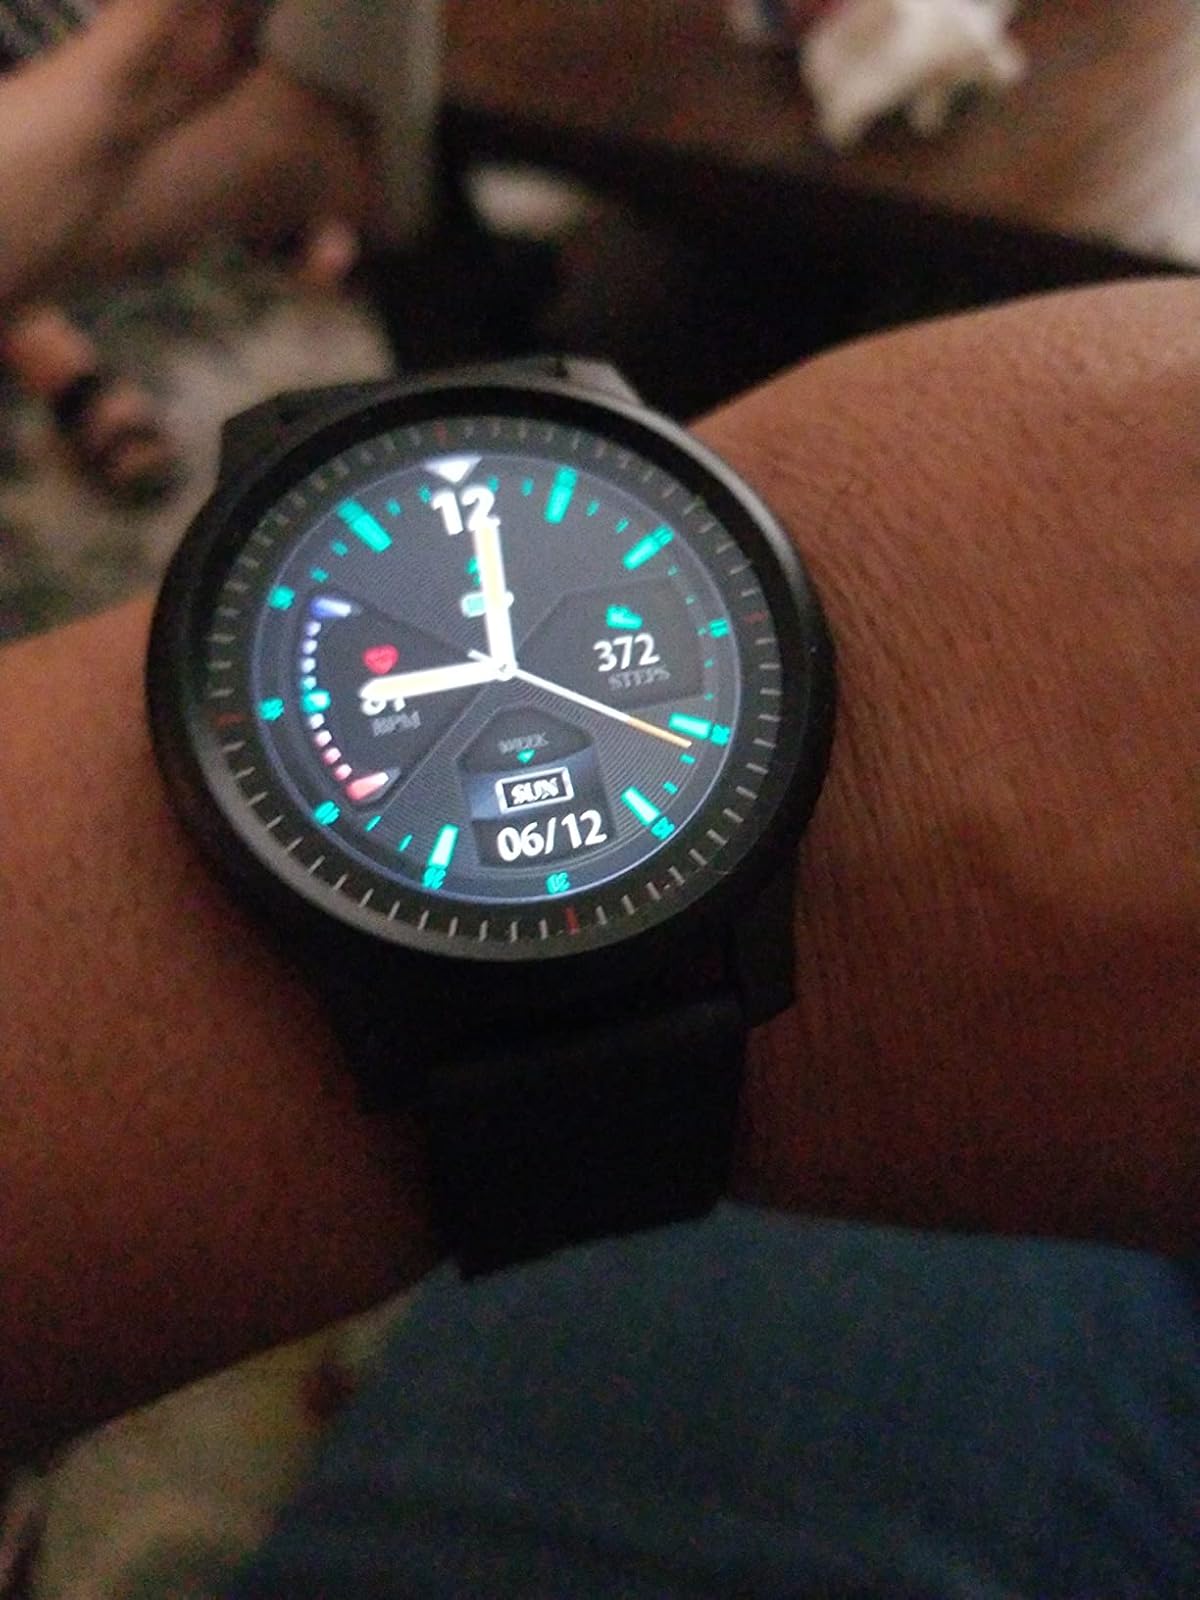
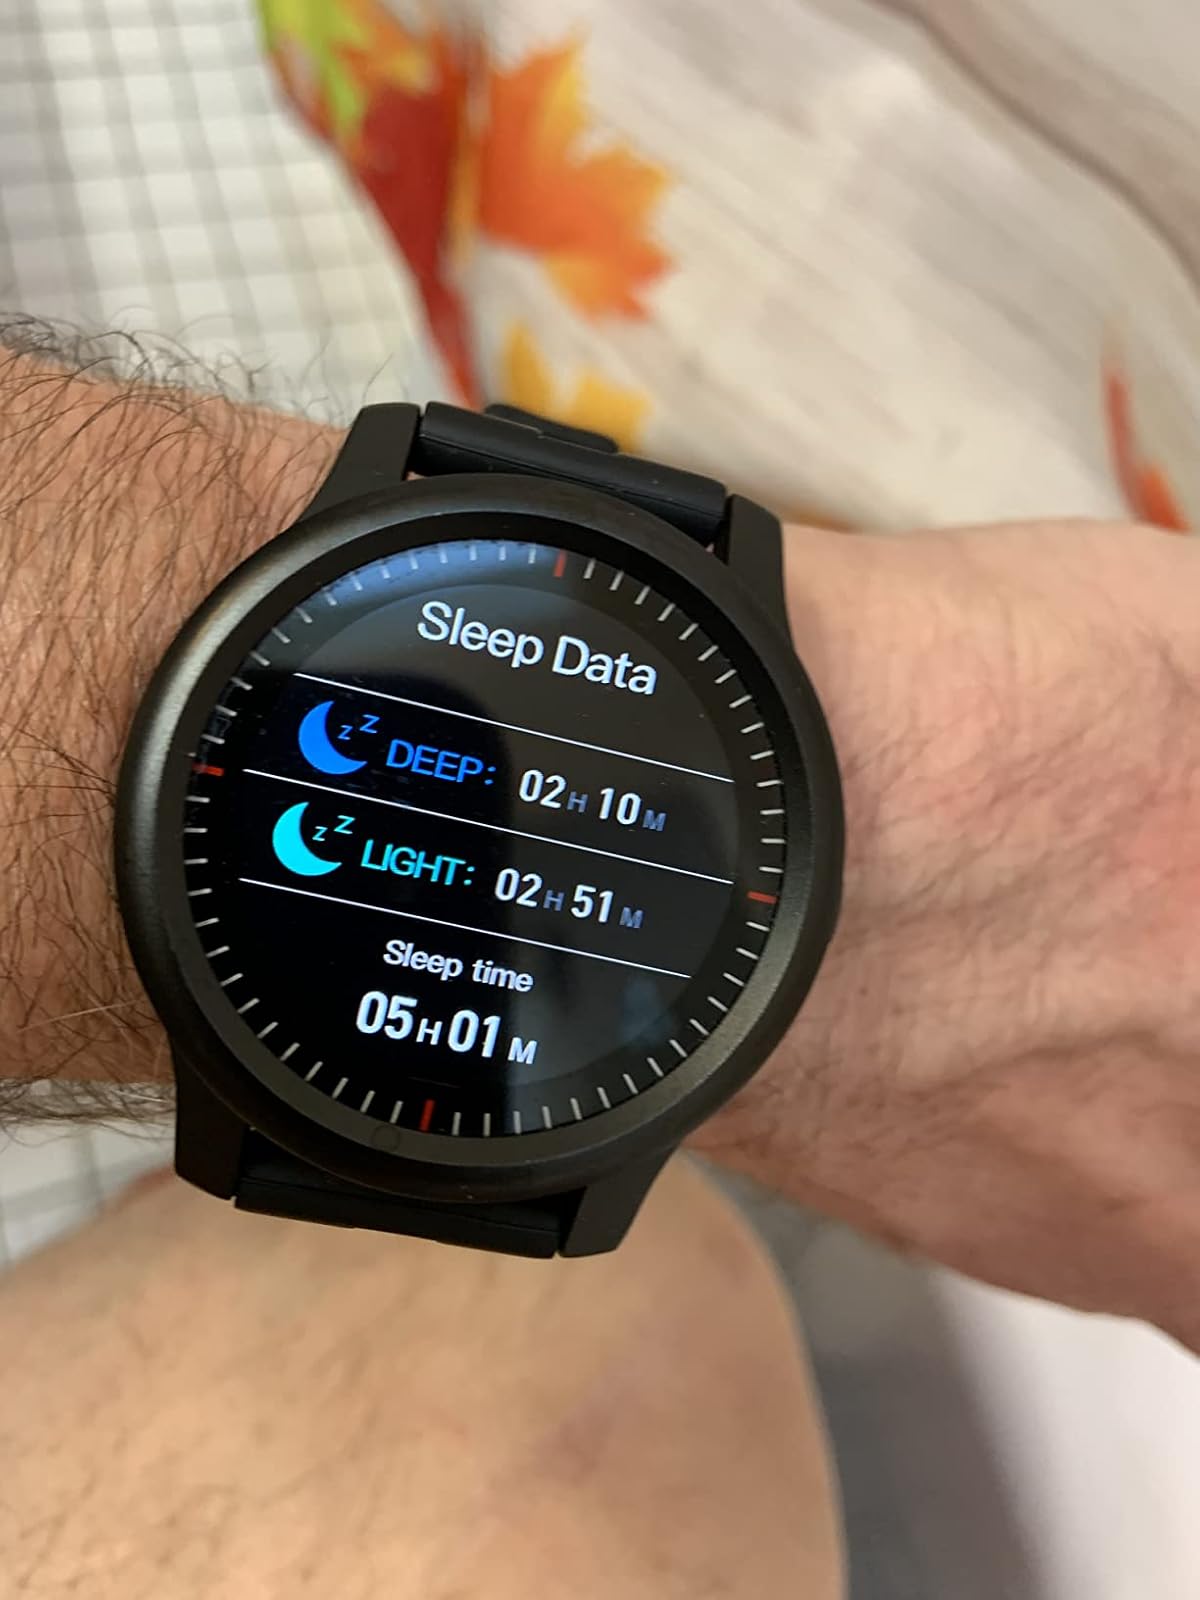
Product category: smartwatch
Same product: yes